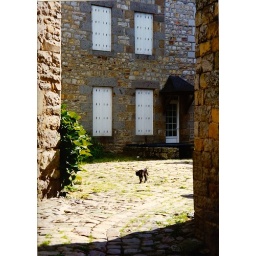
A black cat crossing this courtyard in Normandy France